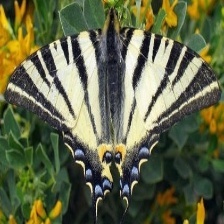
Species: SCARCE SWALLOW